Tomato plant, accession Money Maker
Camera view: vertical (180 deg); turntable rotation: 150 degrees
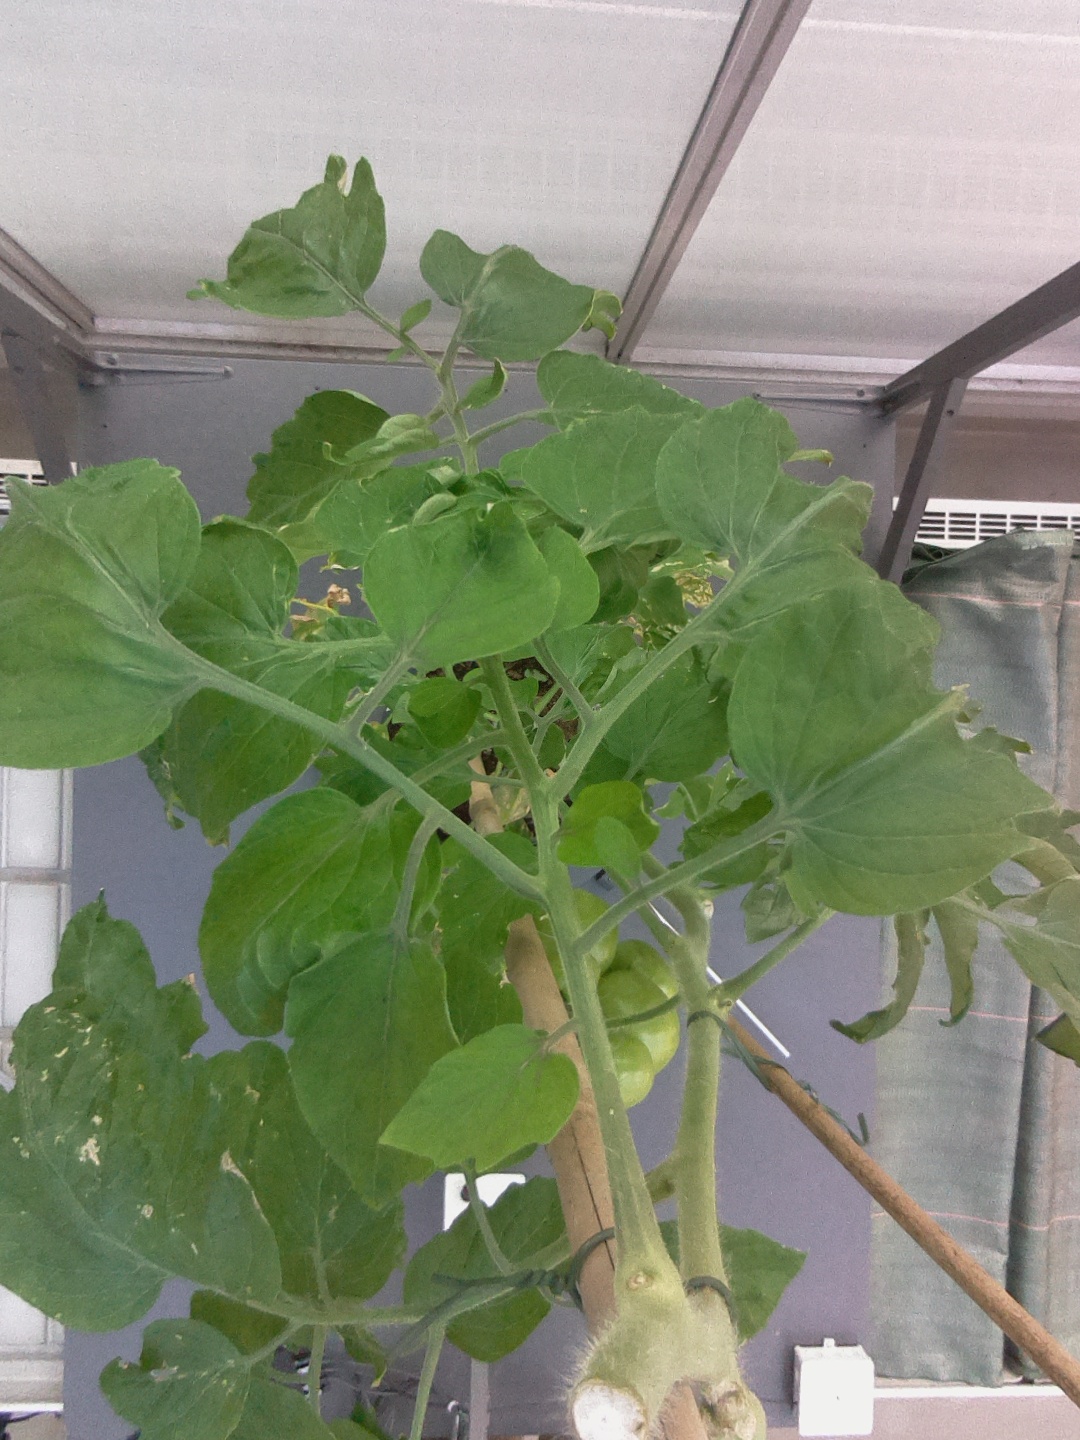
BBCH growth stage 75: 50%-60% of final fruit size